Ganoga Lake

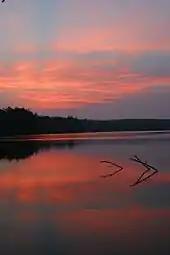
Pink clouds in a dark purple-blue sky are reflected in a smooth lake. At the horizon is a line of dark trees, and two branches stick out of the water in the middle of the image.

From 1872 to 1875 Ricketts and his partners operated a sawmill near the lake, southeast of his house. In 1872 Ricketts used lumber from the mill to build a three-story wooden addition next to the stone house; this opened as the North Mountain House hotel in 1873, and was run by Ricketts' brother Frank from then until 1898. The hotel hosted many of the Ricketts friends and relations as well as guests from Wilkes-Barre, Philadelphia, New York City, and other places. Many of the guests arrived after school let out in June and stayed all summer until school resumed in September. In 1876 and 1877, Ricketts ran the first summer school in the United States at his house and hotel; one of the teachers was Joseph Rothrock, later known as the "Father of Forestry" in Pennsylvania.